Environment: real
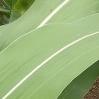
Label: healthy